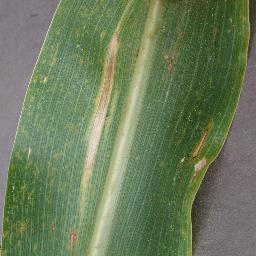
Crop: corn
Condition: (maize)_northern_blight